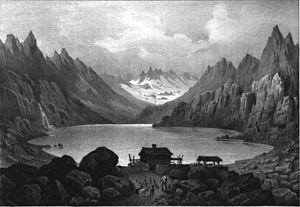
Lac Lauvitel, Isère
Le Lauvitel est un lac situé à 1 530 mètres d'altitude, sur les hauteurs de la commune de Bourg d'Oisans, dans le département français de l'Isère, en Auvergne-Rhône-Alpes. Il est situé dans la vallée du Vénéon. C'est le plus grand lac du Massif des Écrins, en fait un versant de l'Oisans. Le lac est accessible en randonnée pédestre.